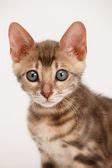
Label: gatto